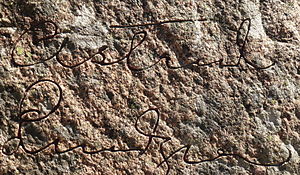
Astrid Lindgren / Forfatterskabet
Lindgrens underskrift på et mindesmærke på Astrid Lindgrens bjerg i Hansta naturreservat.
Astrid Lindgren født 14. november 1907 i Näs ved Vimmerby i Småland, død 28. januar 2002 i Stockholm, var en svensk forfatter kendt over hele verden især for sine børnebøger om blandt andre Pippi Langstrømpe og Emil fra Lønneberg. Hun blev 94 år.